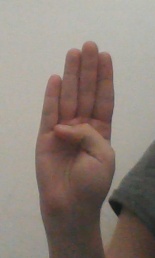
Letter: kaaf